2021 Sunrise, Florida shootout

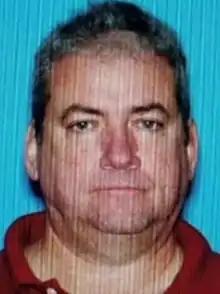
Huber's Department of Motor Vehicles photograph

The gunman, 55-year-old David Lee Huber, was also identified as the subject in the federal warrant. The FBI and investigators said he was being investigated for possession of child sexual abuse material. A Sunrise Police spokeswoman said the department hadn't had any prior dealings with Huber, nor were they aware of any prior concern that he was armed. The department later said they had been called to his apartment three times in April 2020, twice in one day because of noise and nuisance complaints, and the third time for a "medical run". The noise incident was him setting off fireworks while shirtless, and when a neighbor complained, Huber allegedly threatened to chop his head off and made a slicing motion with his finger around his neck.